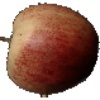
Label: Apple Red 3